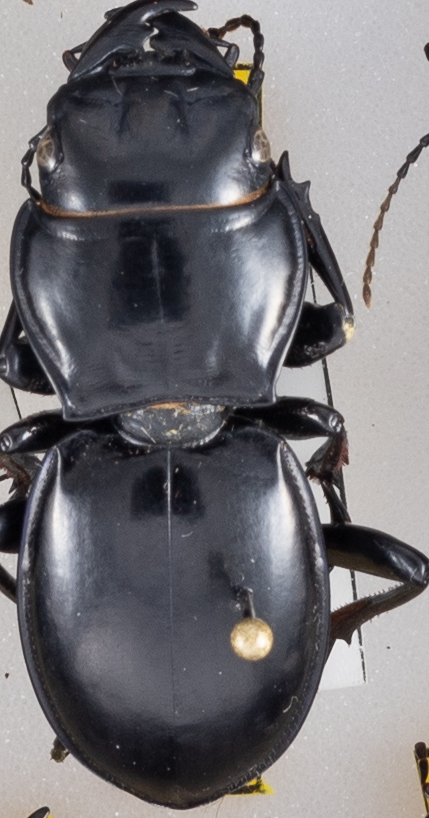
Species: Pasimachus californicus
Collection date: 2022-08-24
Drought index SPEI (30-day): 0.156
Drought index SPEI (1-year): -2.09
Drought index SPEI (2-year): -1.01